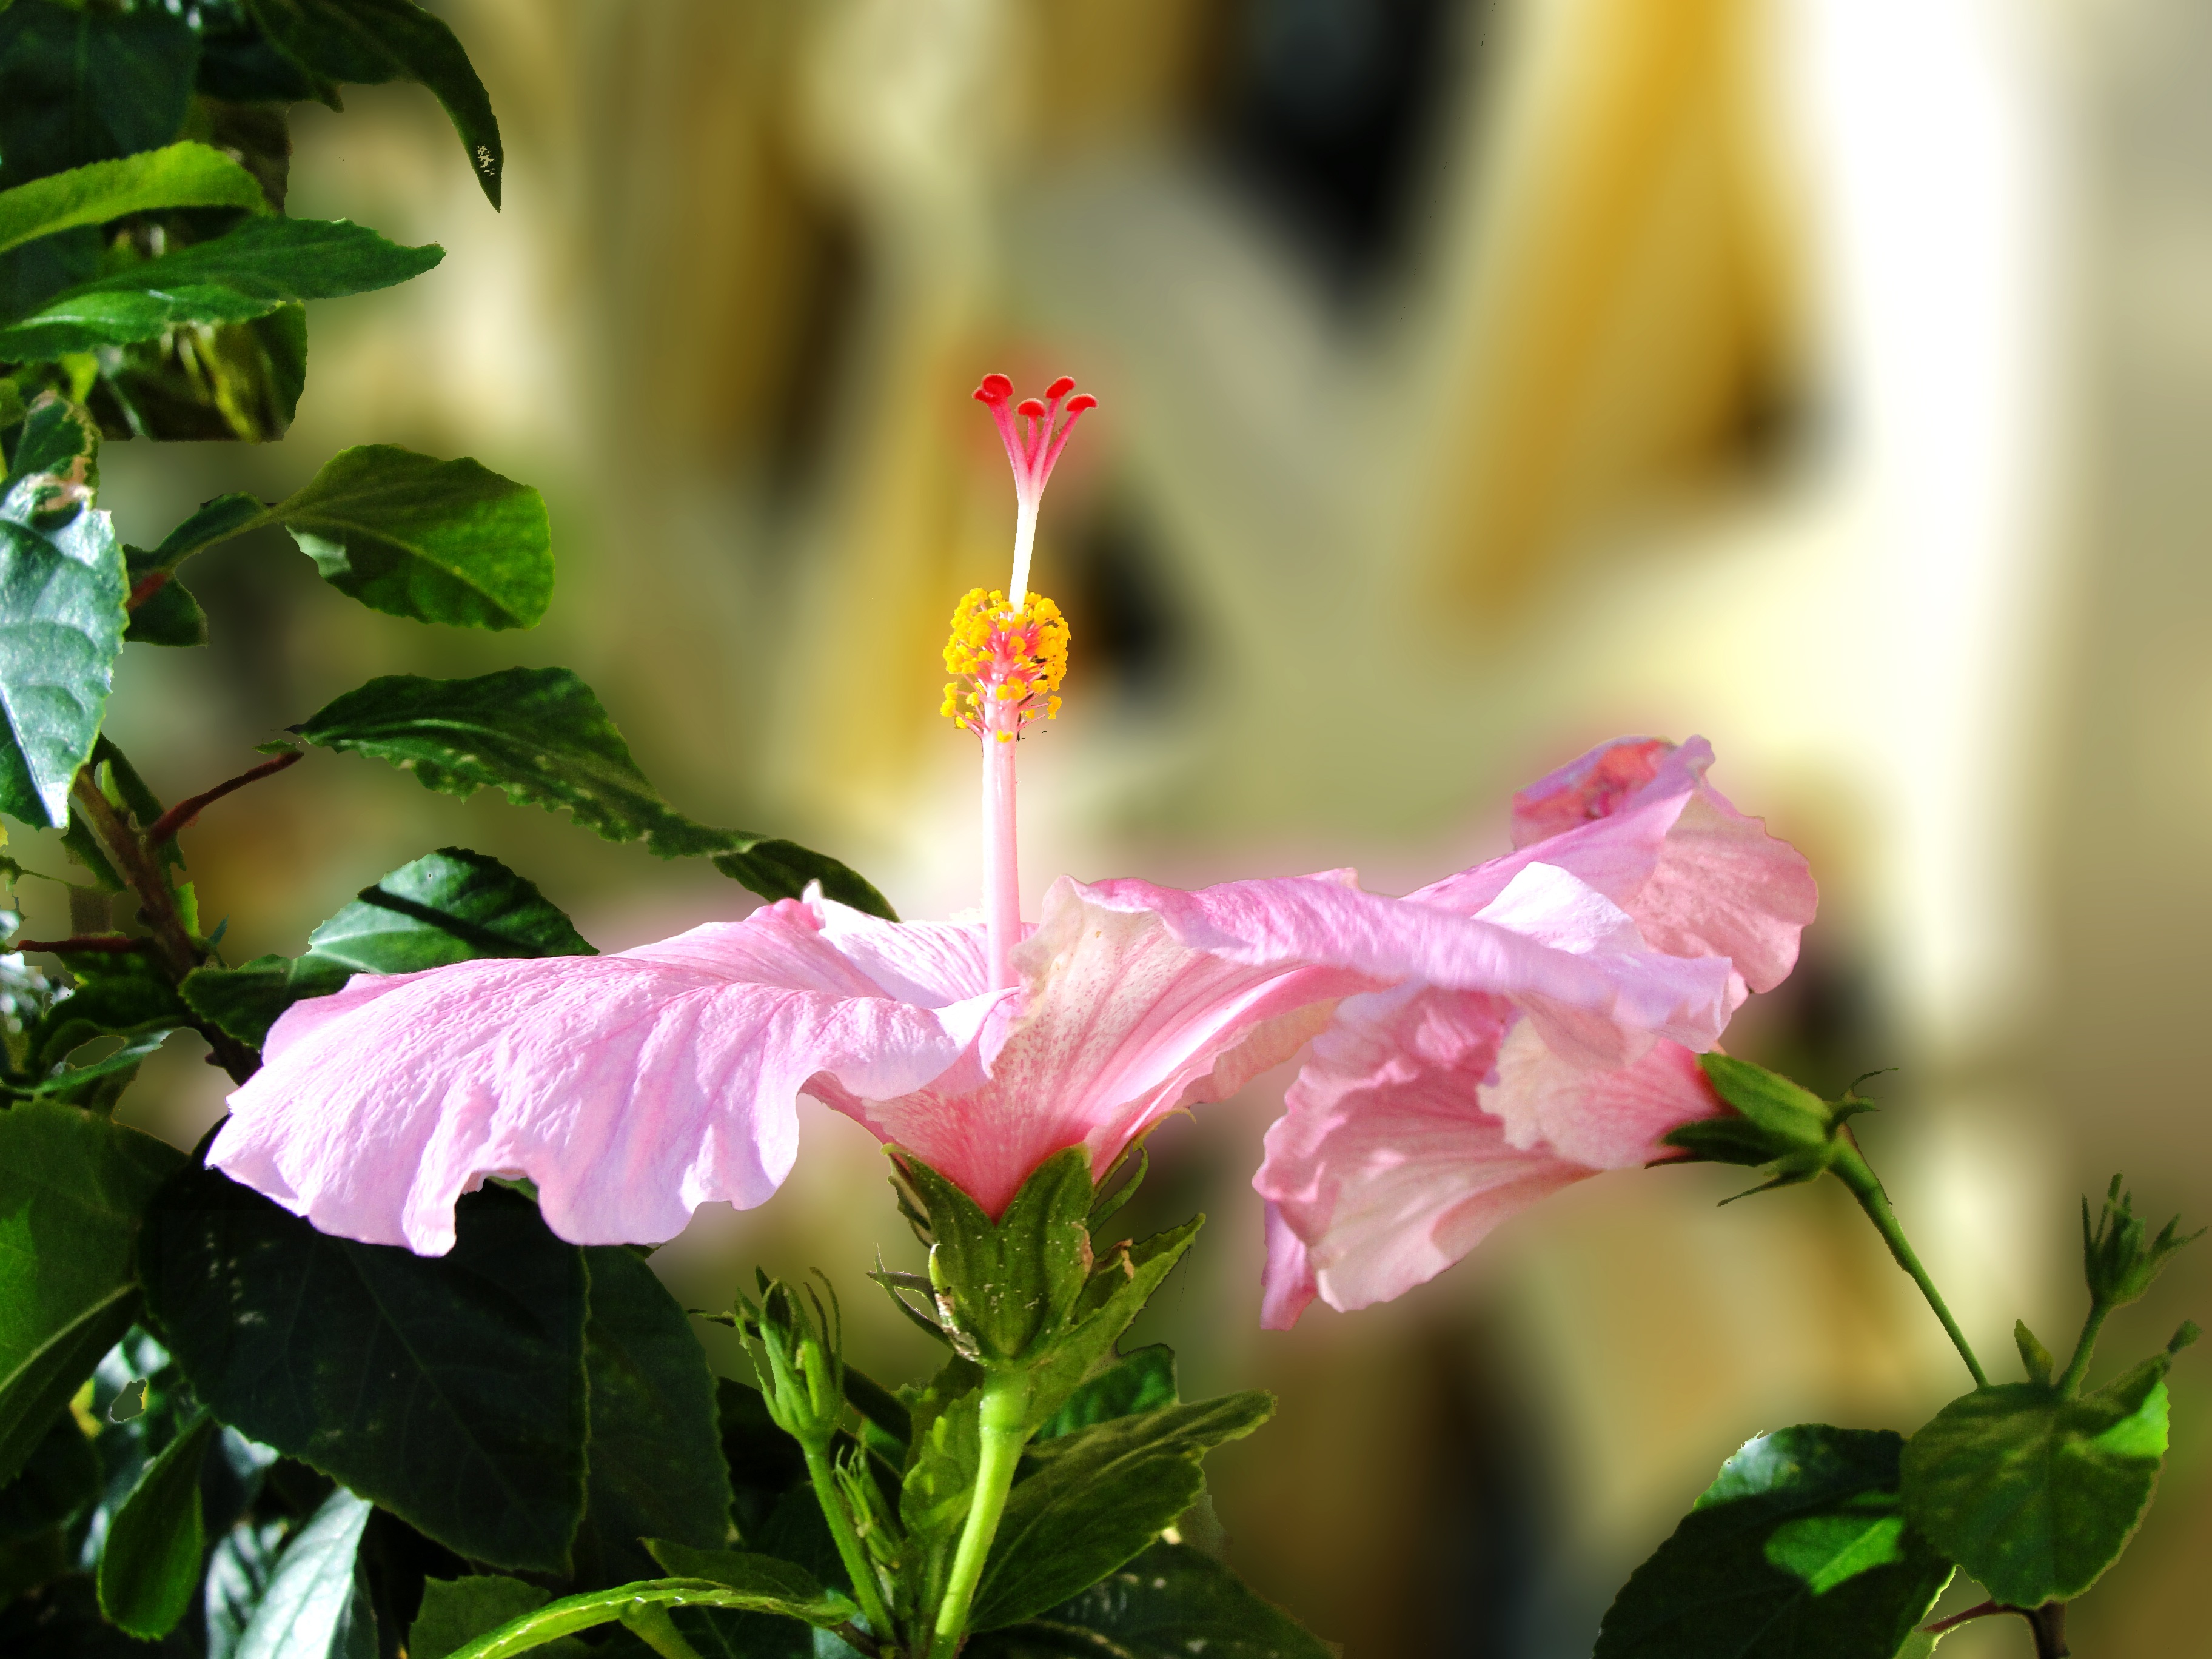
blossom, plant, leaf, flower, petal, botany, garden, pink, flora, flowers, close up, shrub, hibiscus, macro photography, flowering plant, land plant